Jack Mayfield

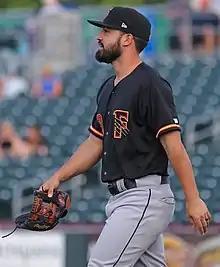
Mayfield with the Fresno Grizzlies in 2017

David Jack Mayfield (born September 30, 1990) is an American professional baseball infielder for the Toros de Tijuana of the Mexican League. The Houston Astros signed Mayfield as an undrafted free agent in 2013. He debuted in the major leagues in 2019 for Houston and has also played in Major League Baseball (MLB) for the Los Angeles Angels and Seattle Mariners.